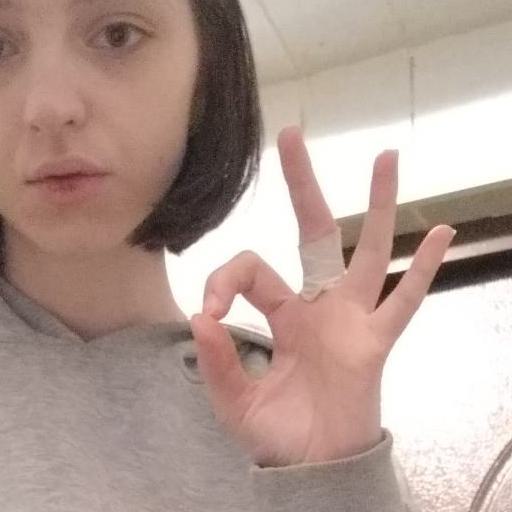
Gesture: ok